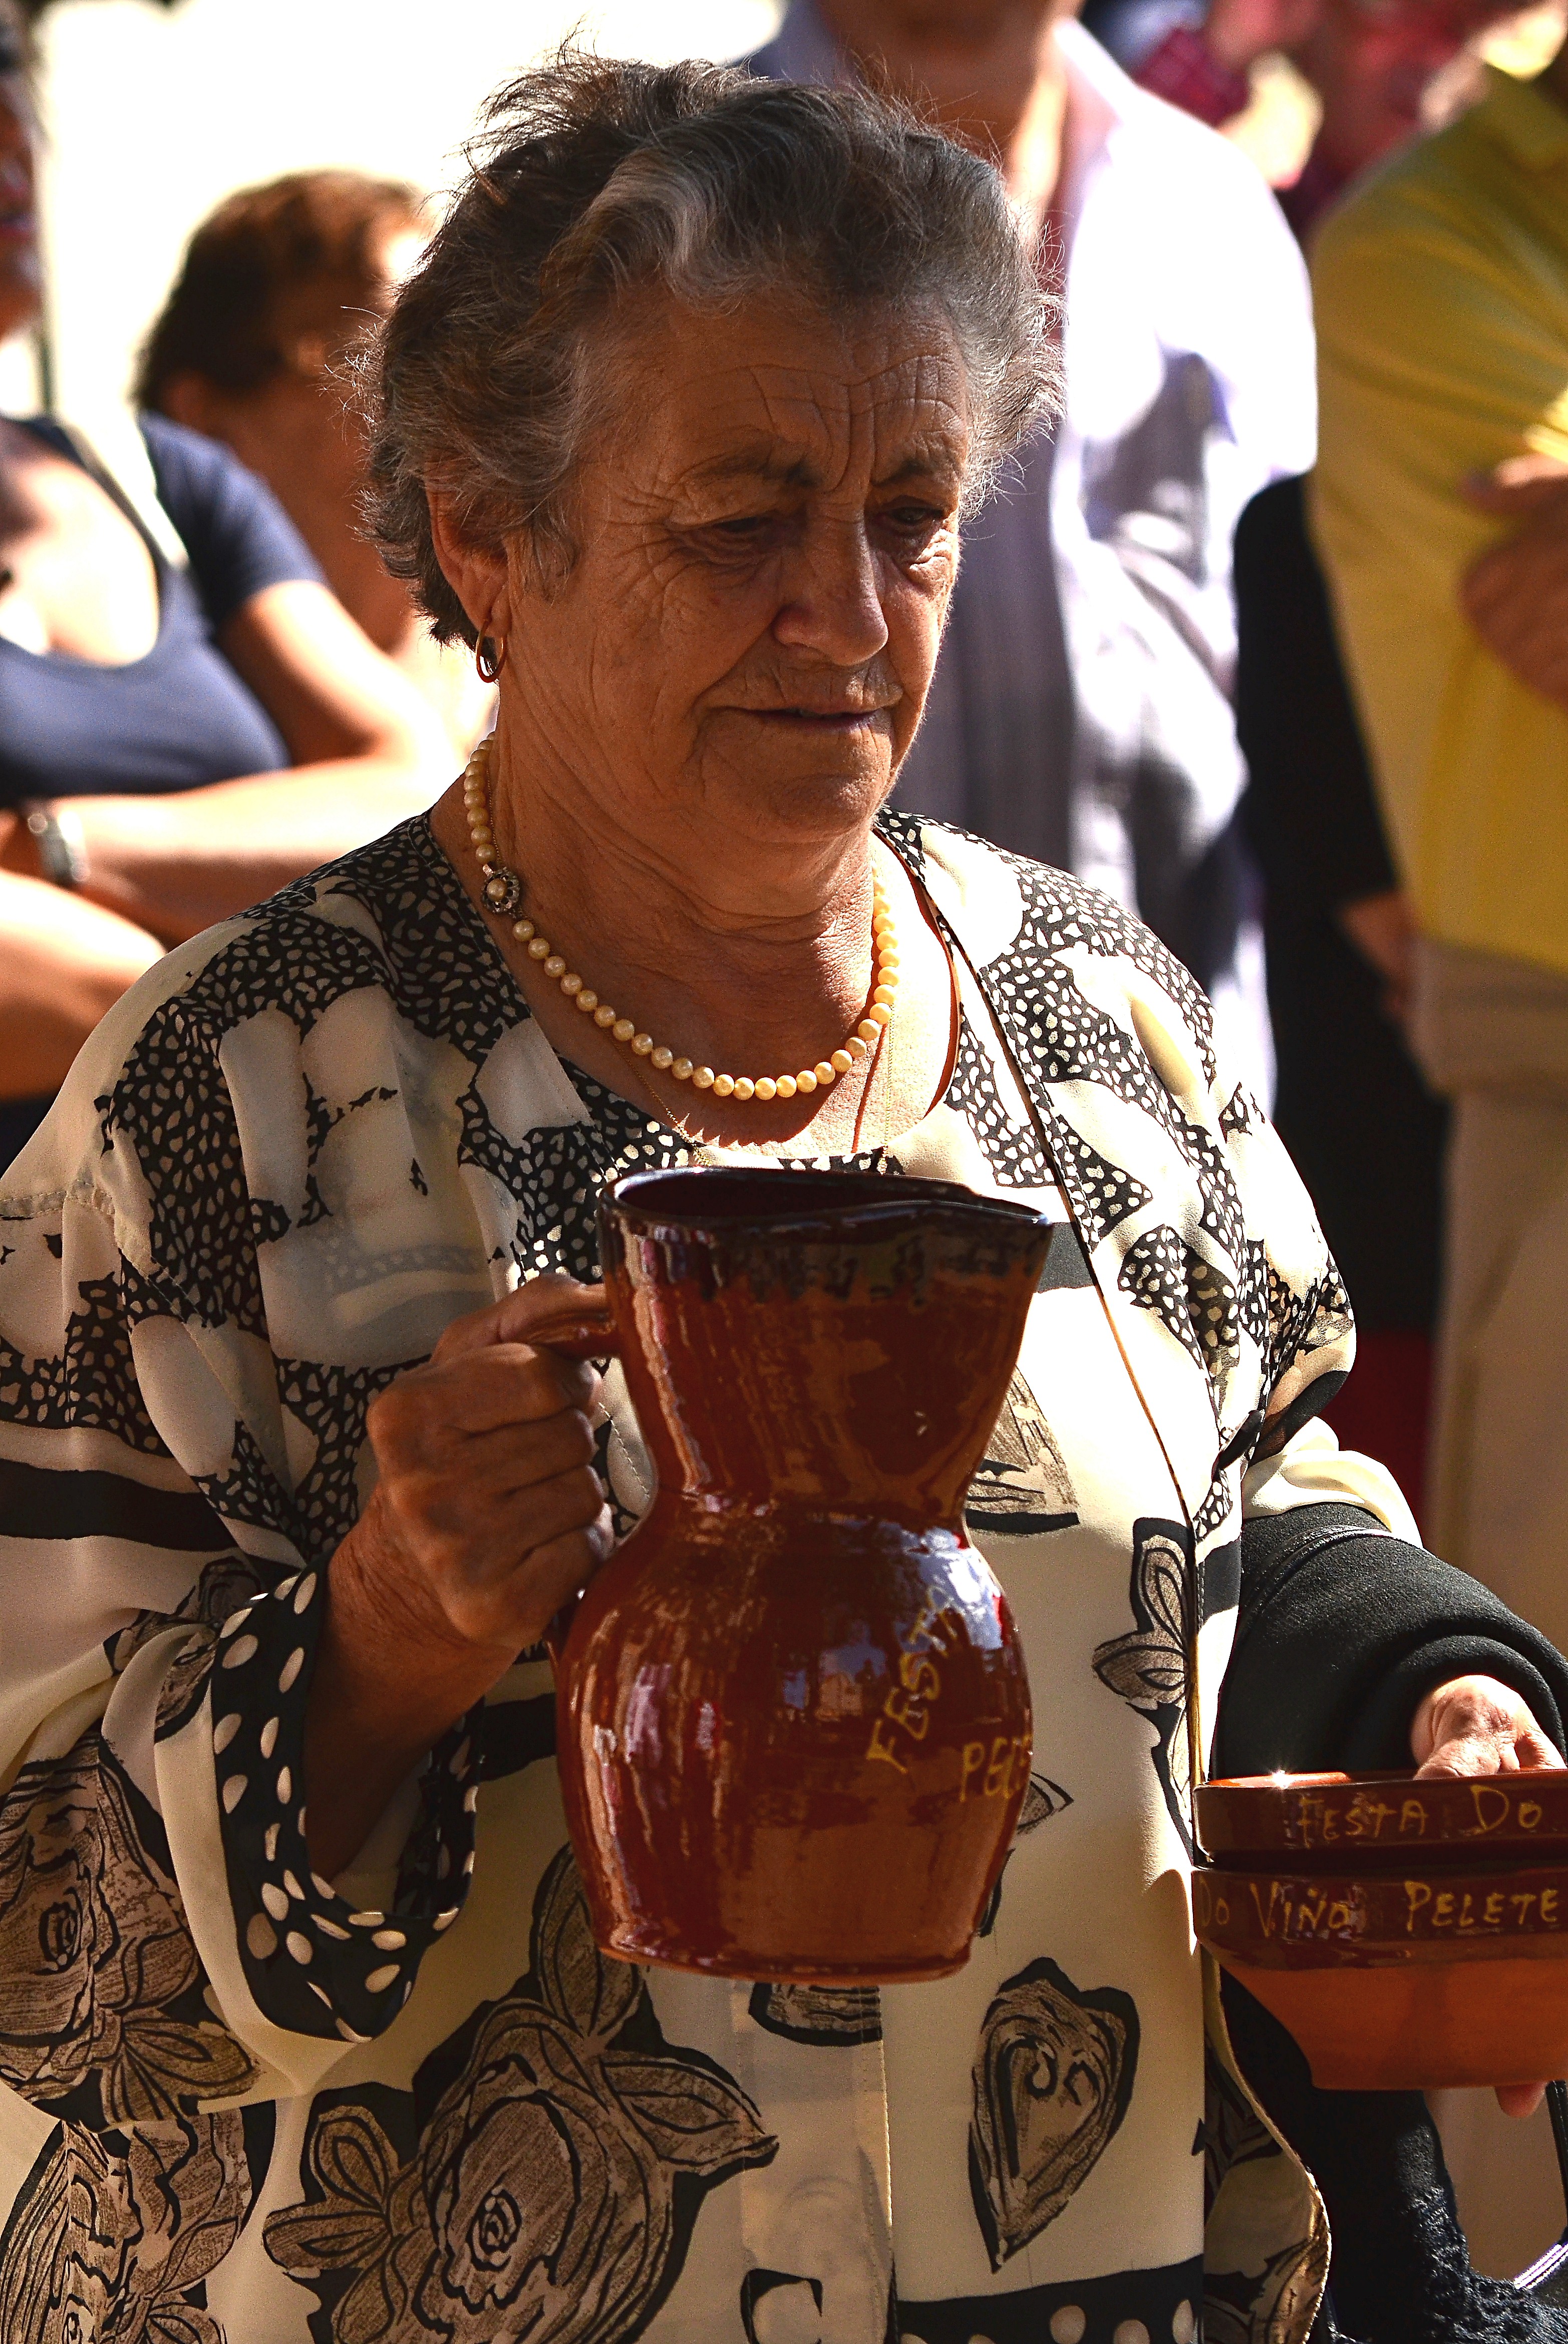
person, music, fashion, musician, drum, festival, spain, singing, galicia, pontevedra, vino, drums, drummer, do, espana, ggl1, alama, gphoto, opelete, nikond5100, festa, skin head percussion instrument, hand drum